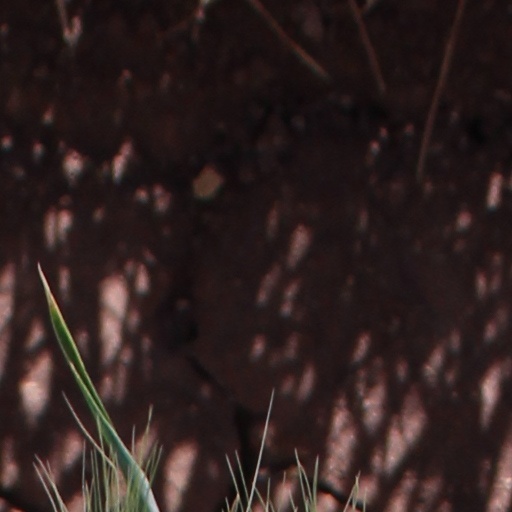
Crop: wheat